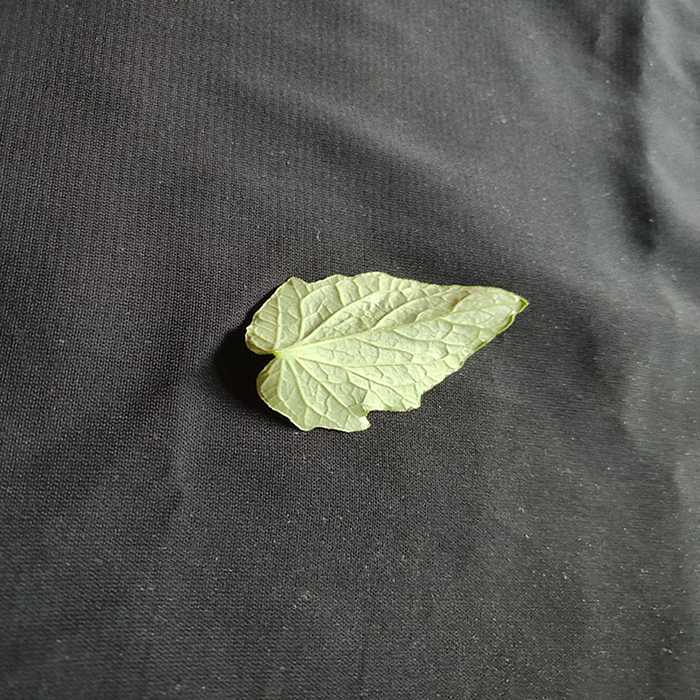
Plant: Tomato
Label: Tomato Fresh leaf